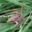
Label: frog